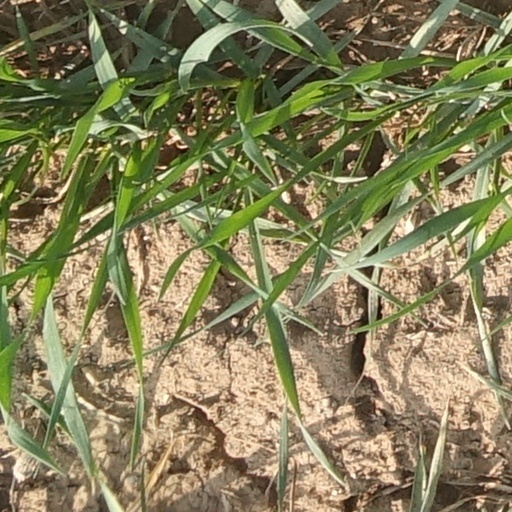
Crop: wheat